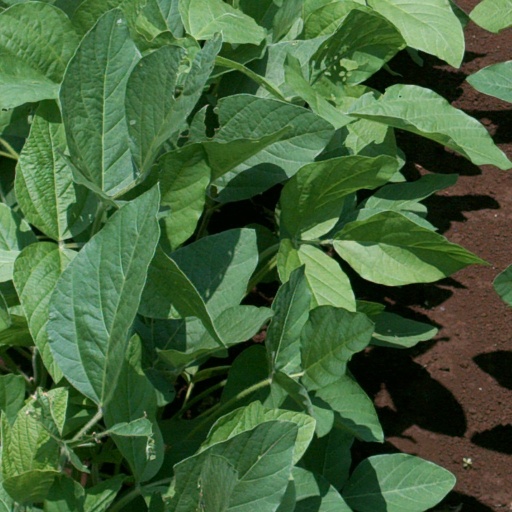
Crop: soybean